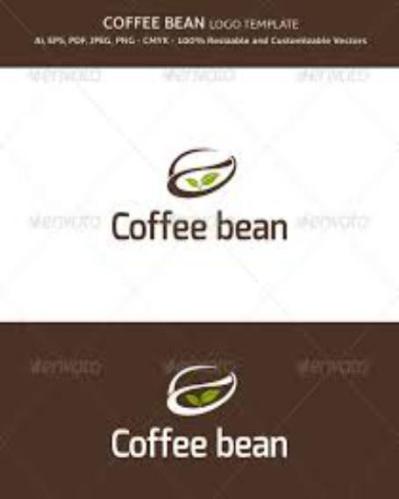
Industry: Food